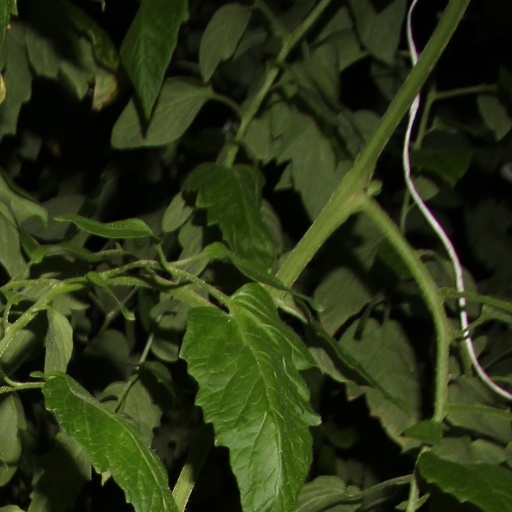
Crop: tomato